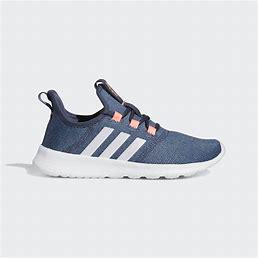
Brand: Adidas
Model: Cloudfoam Pure 2